Eunice Kanenstenhawi Williams

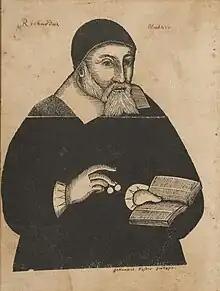
Eunice's great-grandfather Rev. Richard Mather 1675.

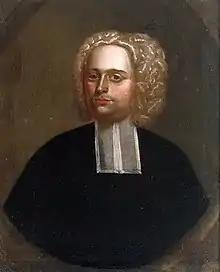
Portrait believed to be of John Williams, c. 1707

Eunice Williams was born on 17 September 1696, the daughter of the Puritan minister John Williams and his wife, Eunice Mather Williams. On 29 February 1704, the Williams' home was attacked during a raid on the settlement led by French and allied Abenaki and Mohawk fighters. Later called the Deerfield Massacre, the event was part of a series of raids and conflicts between the French and English and their Indigenous allies during Queen Anne's War in the early 18th century.